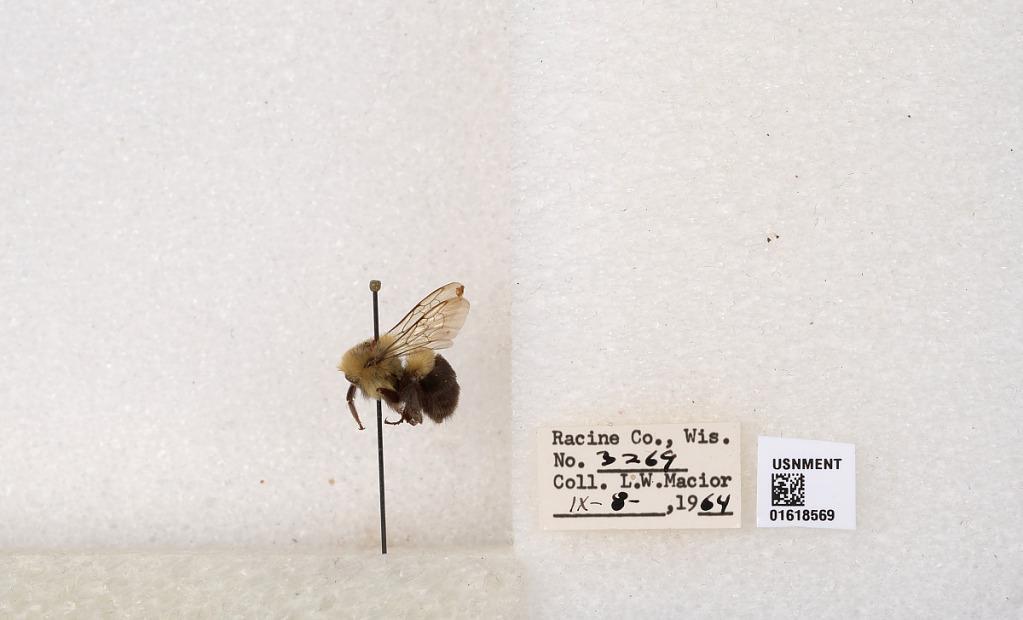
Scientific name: Bombus impatiens Cresson
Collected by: L. Macior
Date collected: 1964-9-8
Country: United States
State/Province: Wisconsin
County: Racine
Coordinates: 42.7299, -87.8123